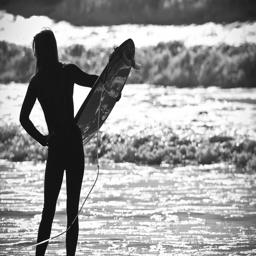
A woman standing near the ocean holding a surfboard.
A lady is holding her surfboard on her hip.
A woman holding a surfboard on the beach.
A woman standing on a beach holding a surfboard.
A girl standing on the baeach holding a surfboard.